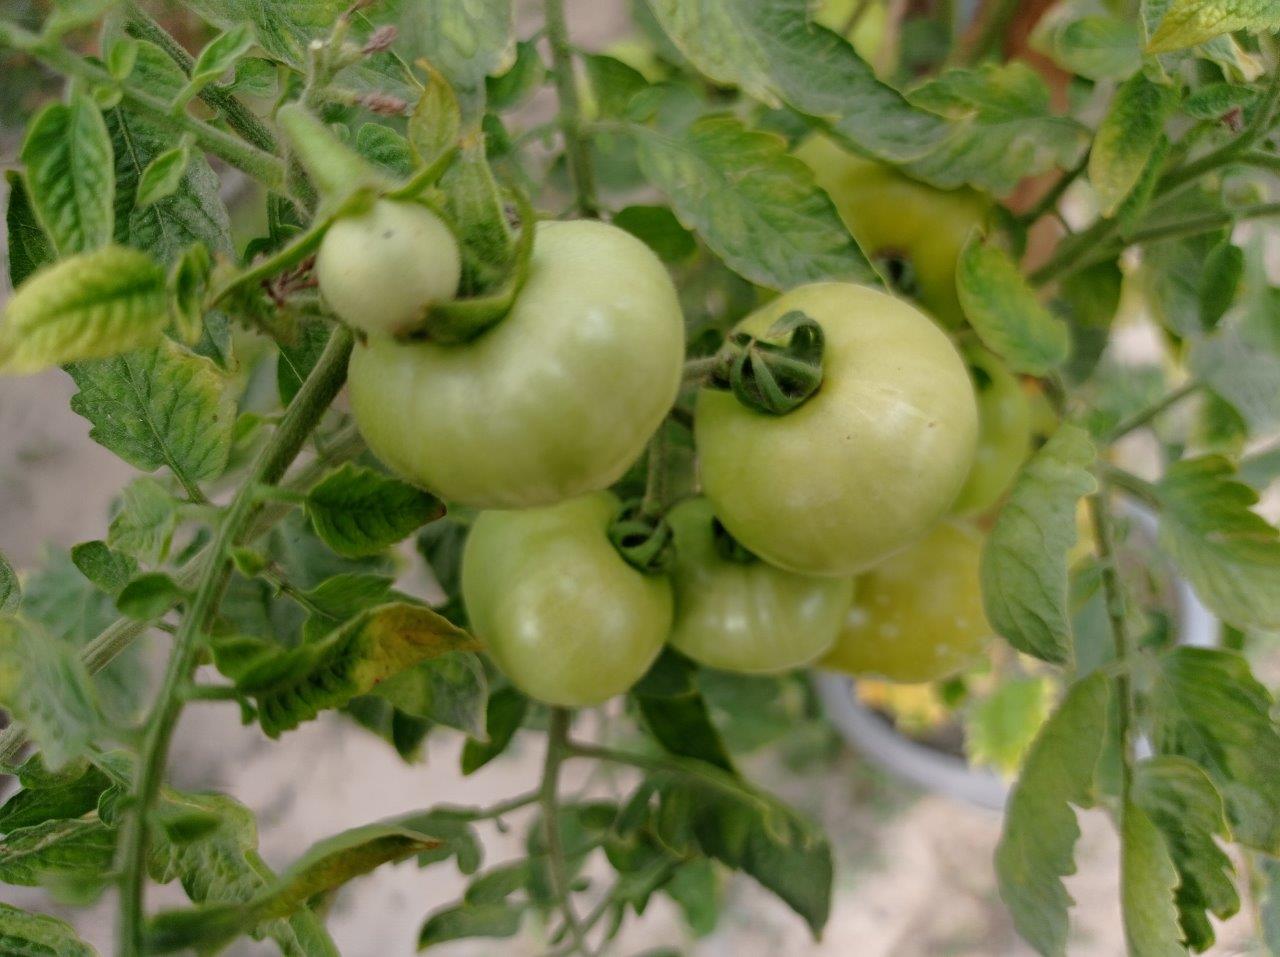
Maturity: Immature